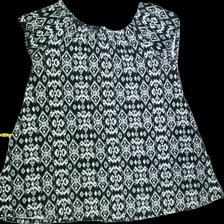
View: back
Type: Dress
Category: Ladies
Brand: Not Applicable
Colors: Black, White
Material: 100%viscose
Pattern: Geometric print
Cut: Regular, V-collar
Season: All
Trend: No trend
Stains: No
Price range: <50
Recommended usage: Export